Gerardo Solís Gómez

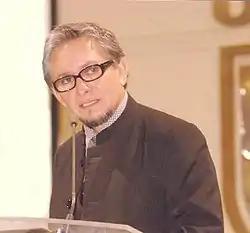
Gerardo Solís in 2013

Gerardo Octavio Solís Gómez (born November 19, 1957, in Guadalajara, Jalisco) is a Mexican politician, member of the National Action Party who has served as substitute Governor of Jalisco.